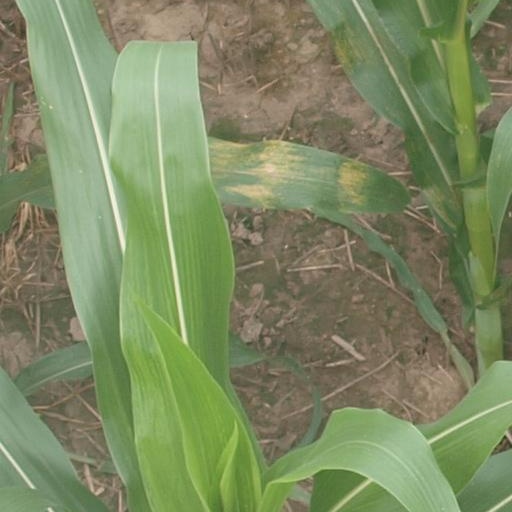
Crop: maize; corn